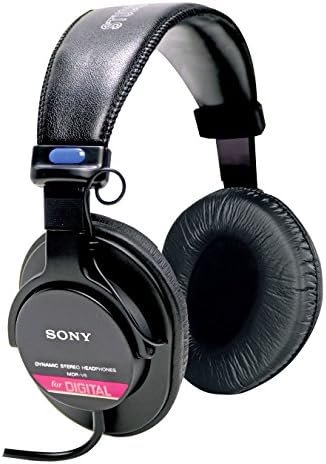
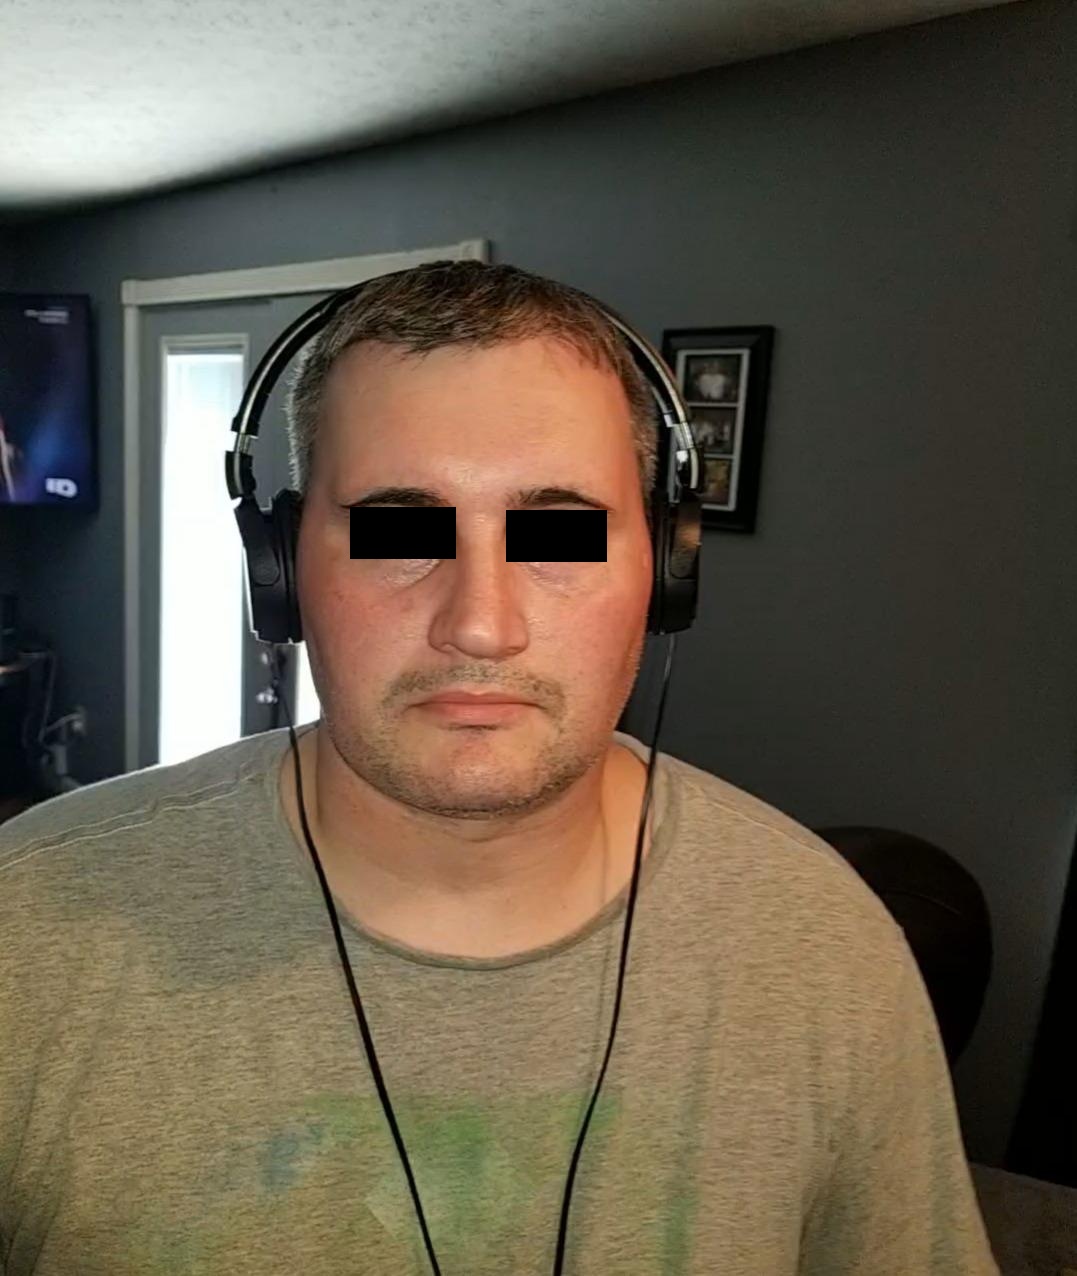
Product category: headphones
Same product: no